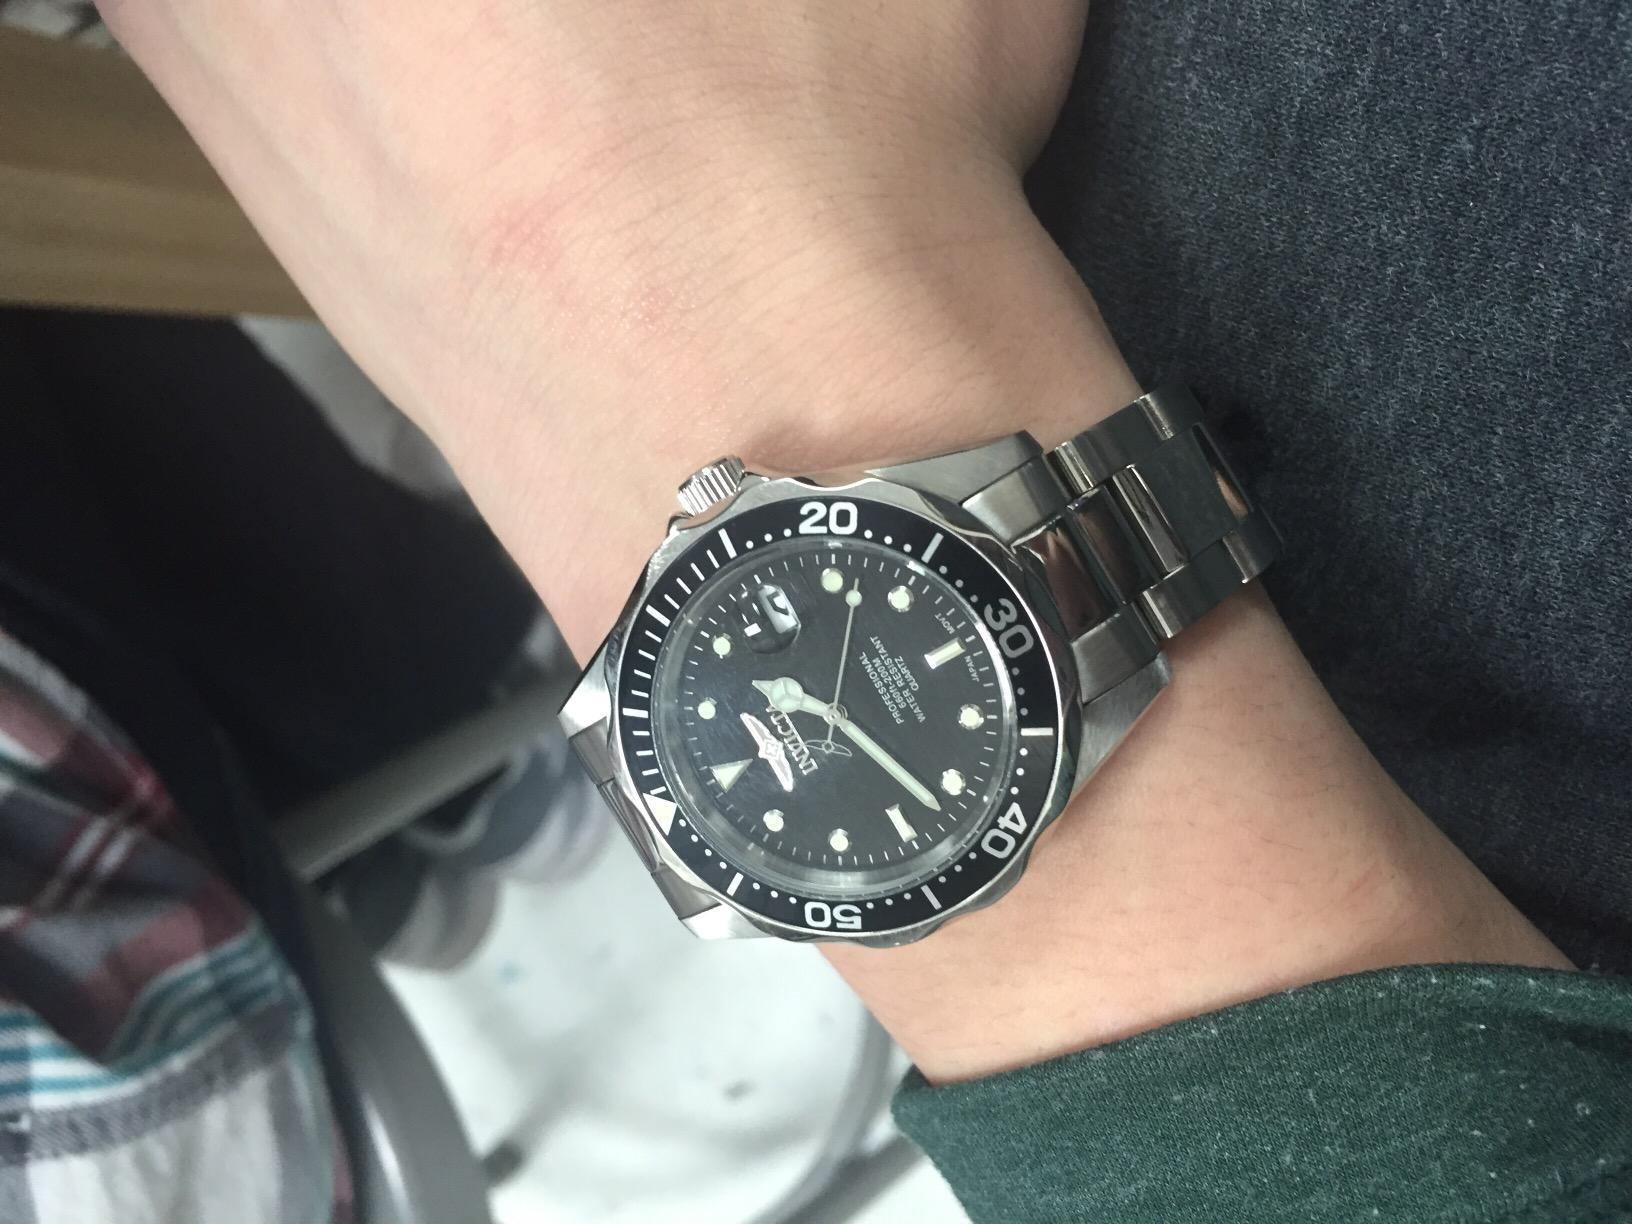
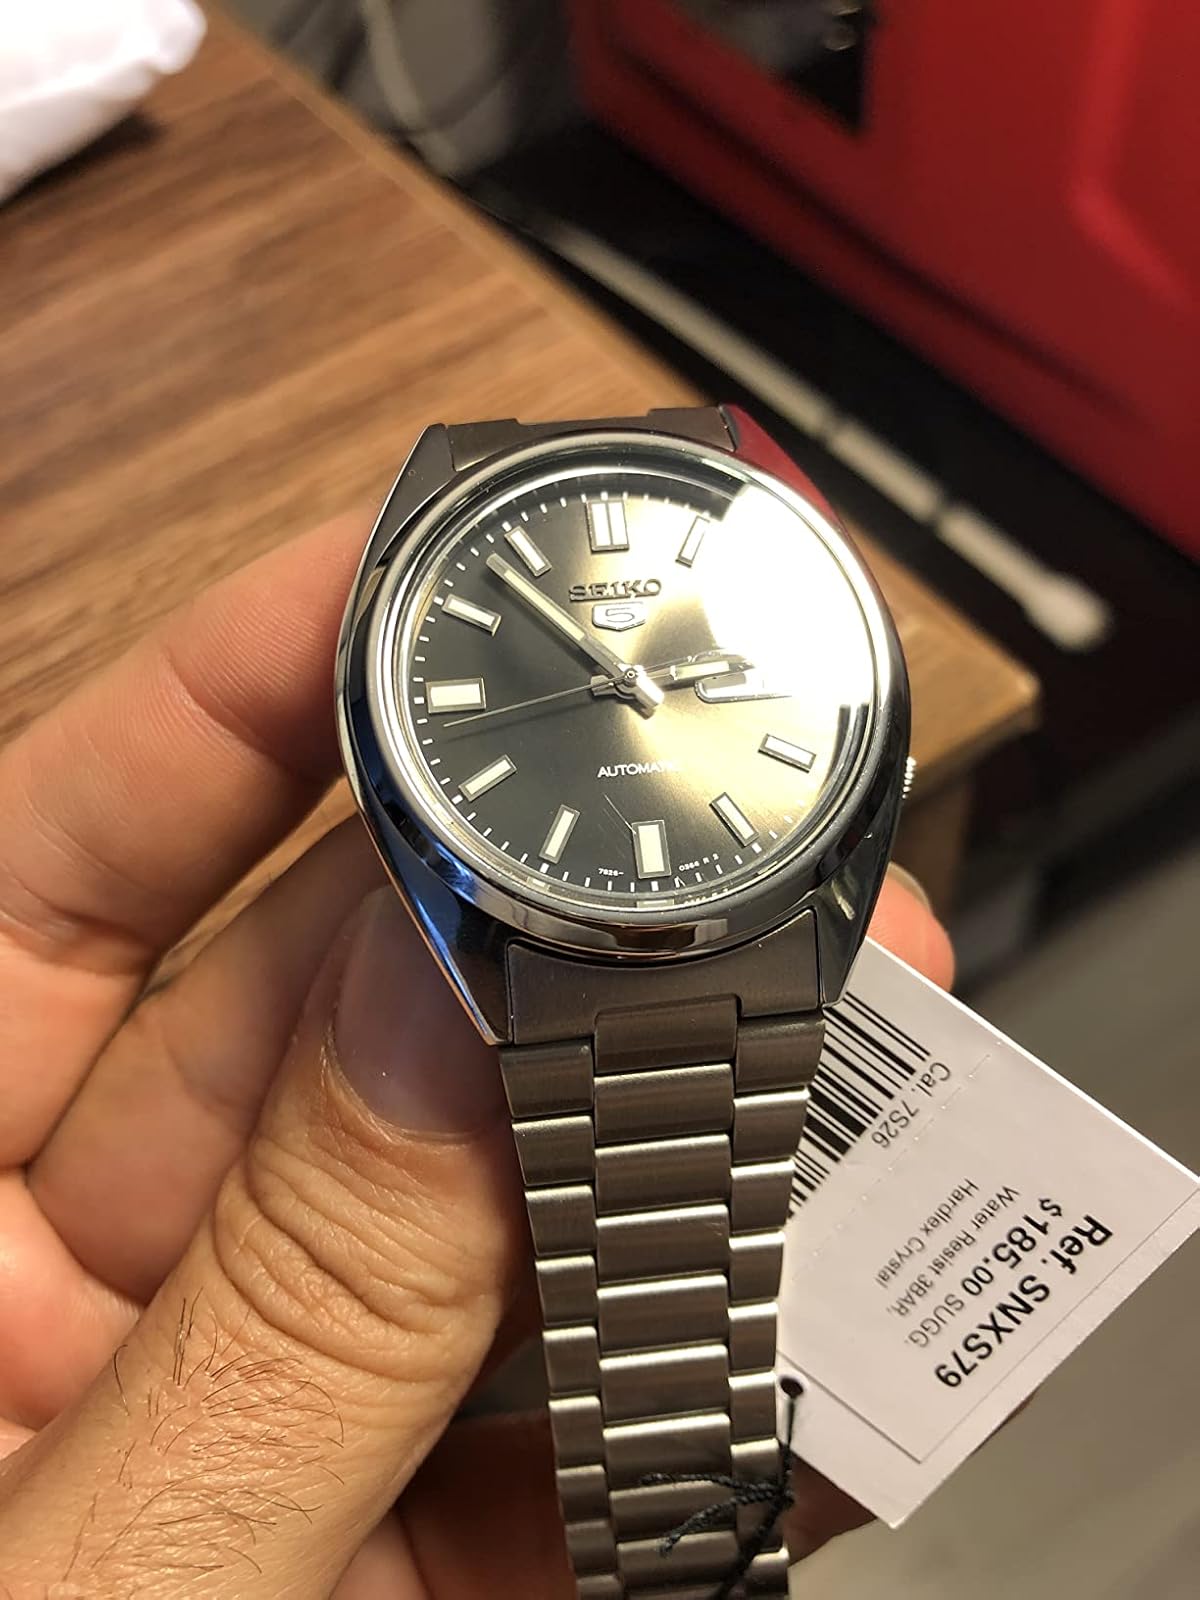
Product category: accessories_watch
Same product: no